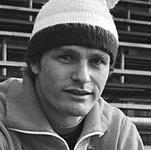
Age: 21